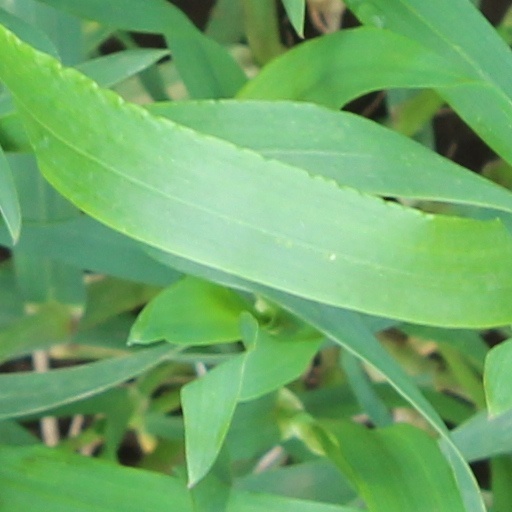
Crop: wheat